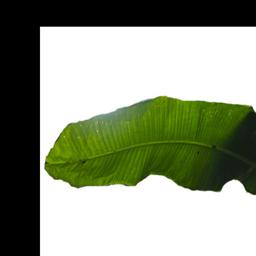
Label: BHIMKOL